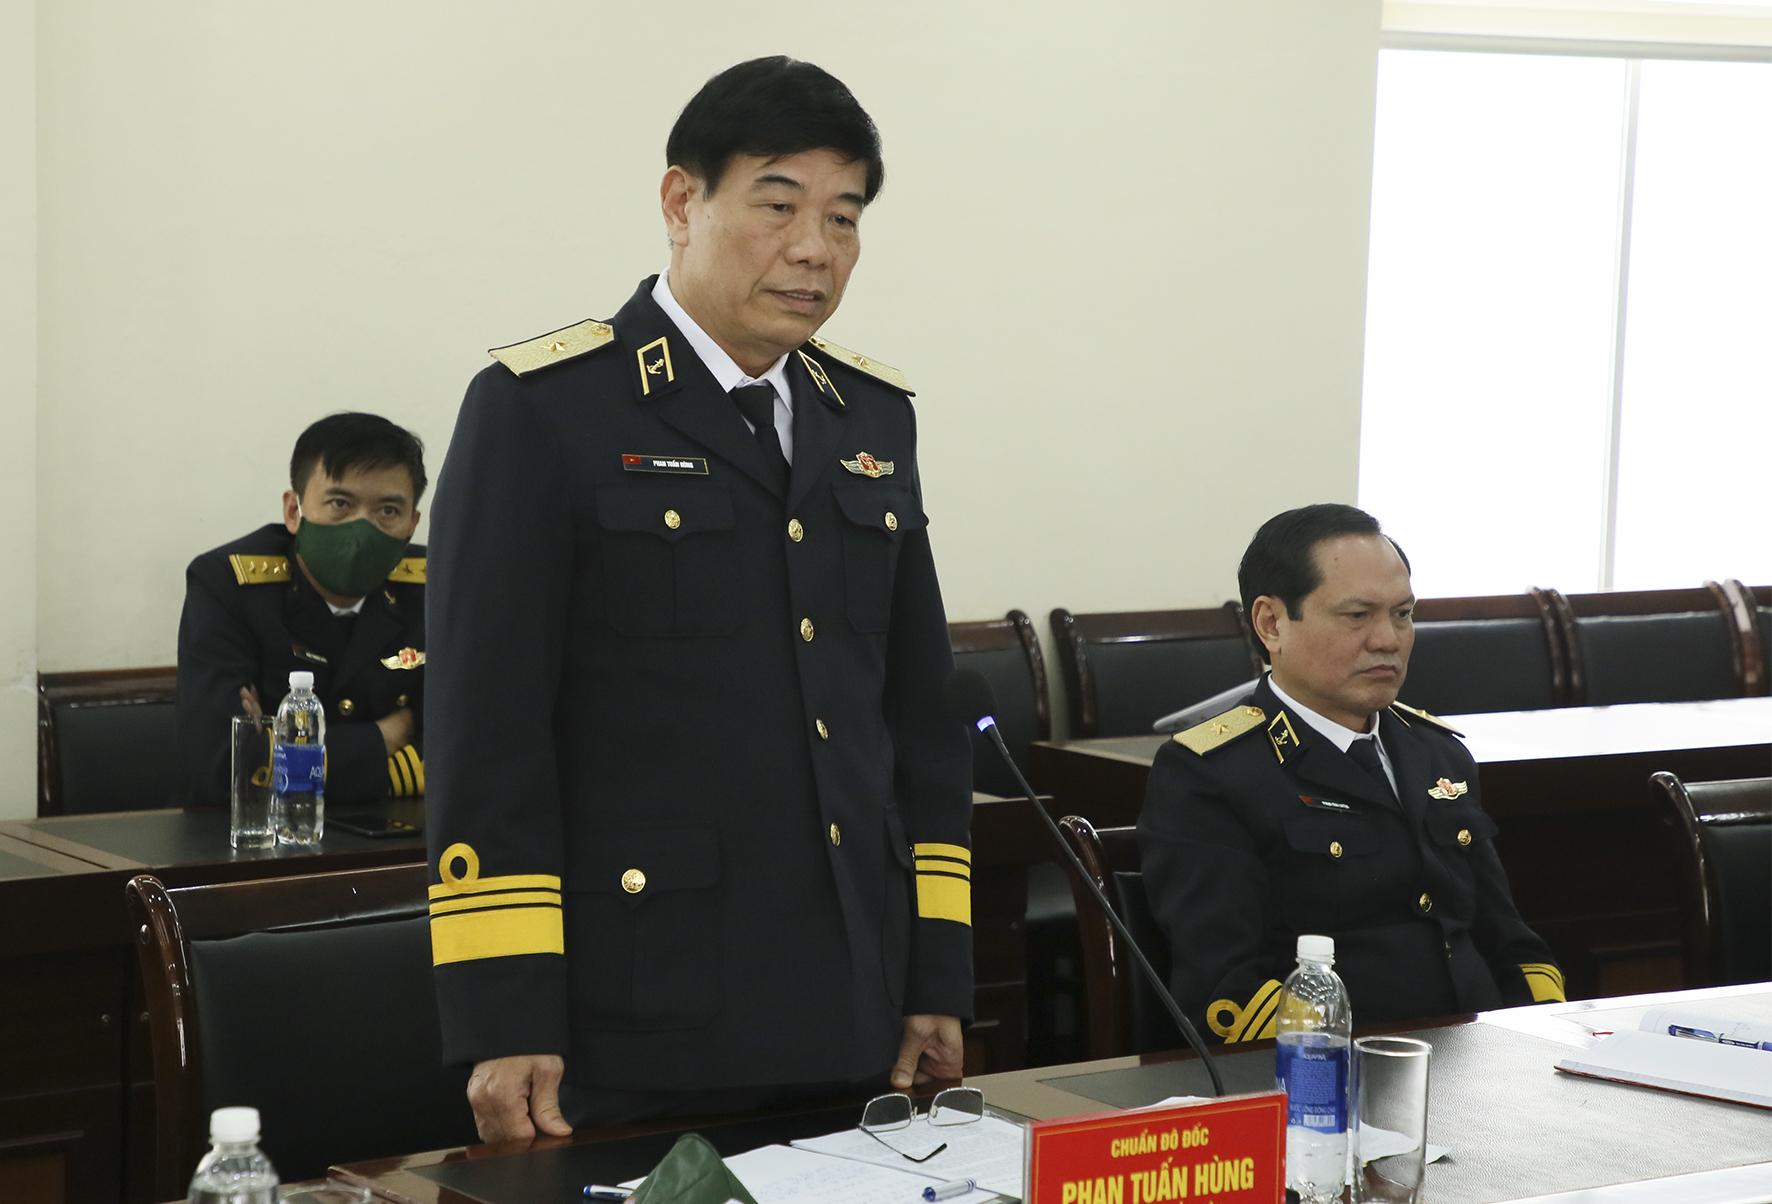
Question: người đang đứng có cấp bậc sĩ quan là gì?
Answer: người đang đứng có cấp bậc sĩ quan là chuẩn đô đốc